Kellams Bridge

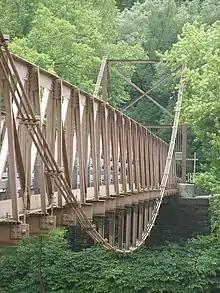
The underspan of the bridge in June 2011

In August 1935, officials closed the bridge, noting that was unsafe. There was local opposition from residents, farmers and merchants in Hankins, stating that the bridge's closure was hurting their local business. The Sullivan County Board of Supervisors made an argument in favor of the locals and the bridge opened again in October 1935. However, officials re-ordered the bridge closed. Irritated locals went to the bridge and pulled the barriers down, resulting in unofficial access.